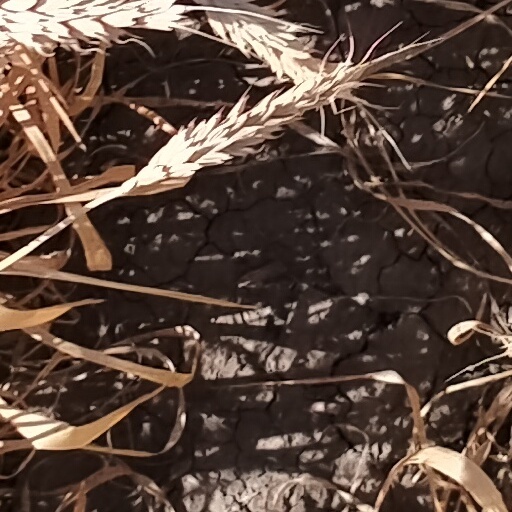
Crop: wheat